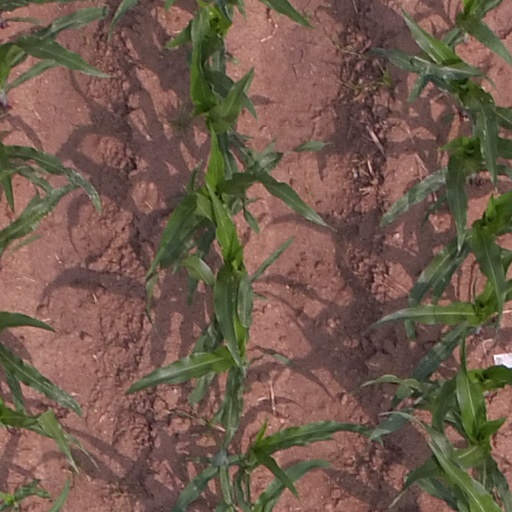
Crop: maize; corn